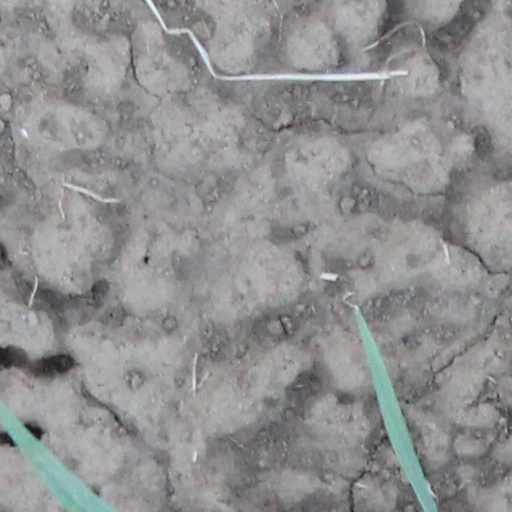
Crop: wheat